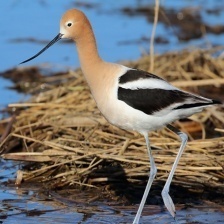
Species: AMERICAN AVOCET
Scientific name: PSITTACULA EUPATRIA